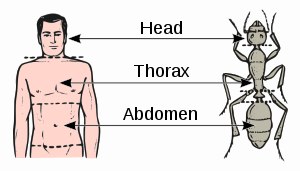
Bughule
Bughulen hos mennesker og myrer.
Bughulen udgør den del af kroppen på pattedyr og andre hvirveldyr, som er mellem brystkassen og bækkenet; i daglig tale også kaldt maven. Hos leddyr er det den bagerste del af kroppen, bag thorax og længst fra hovedet.